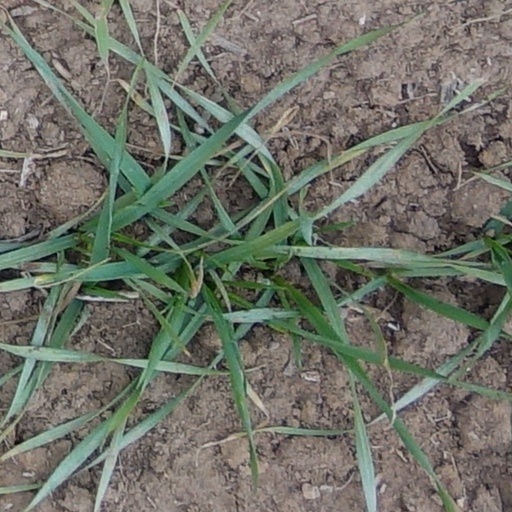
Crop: wheat